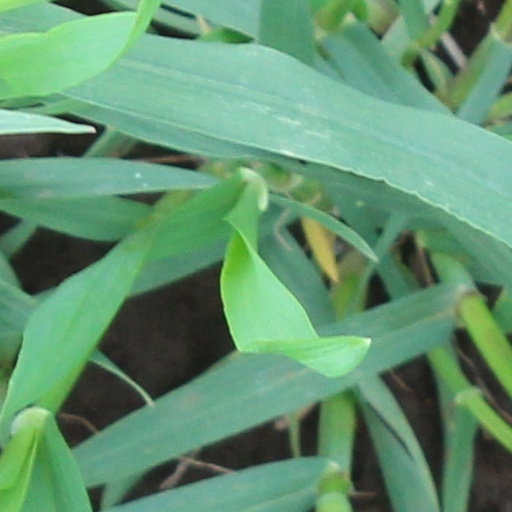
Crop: wheat